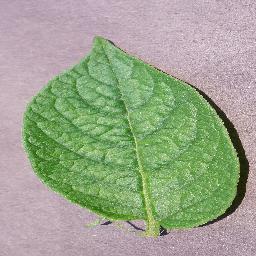
Label: Potato___healthy